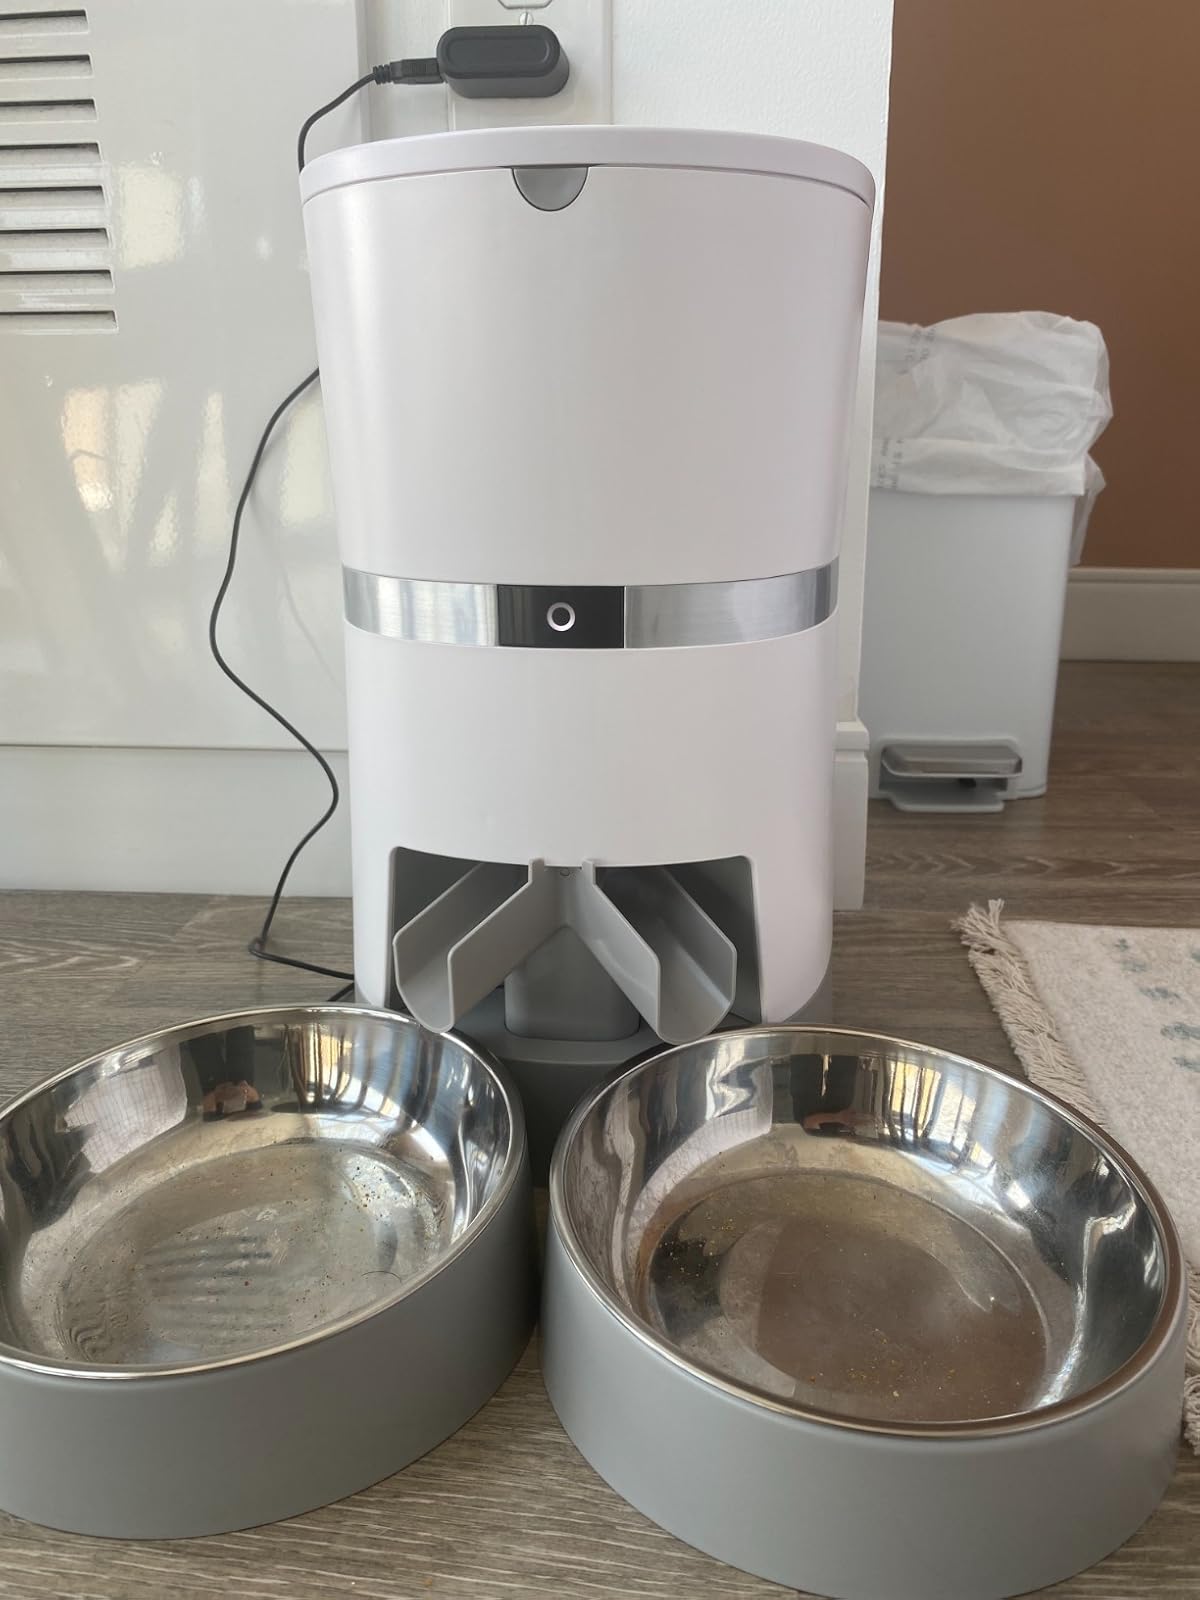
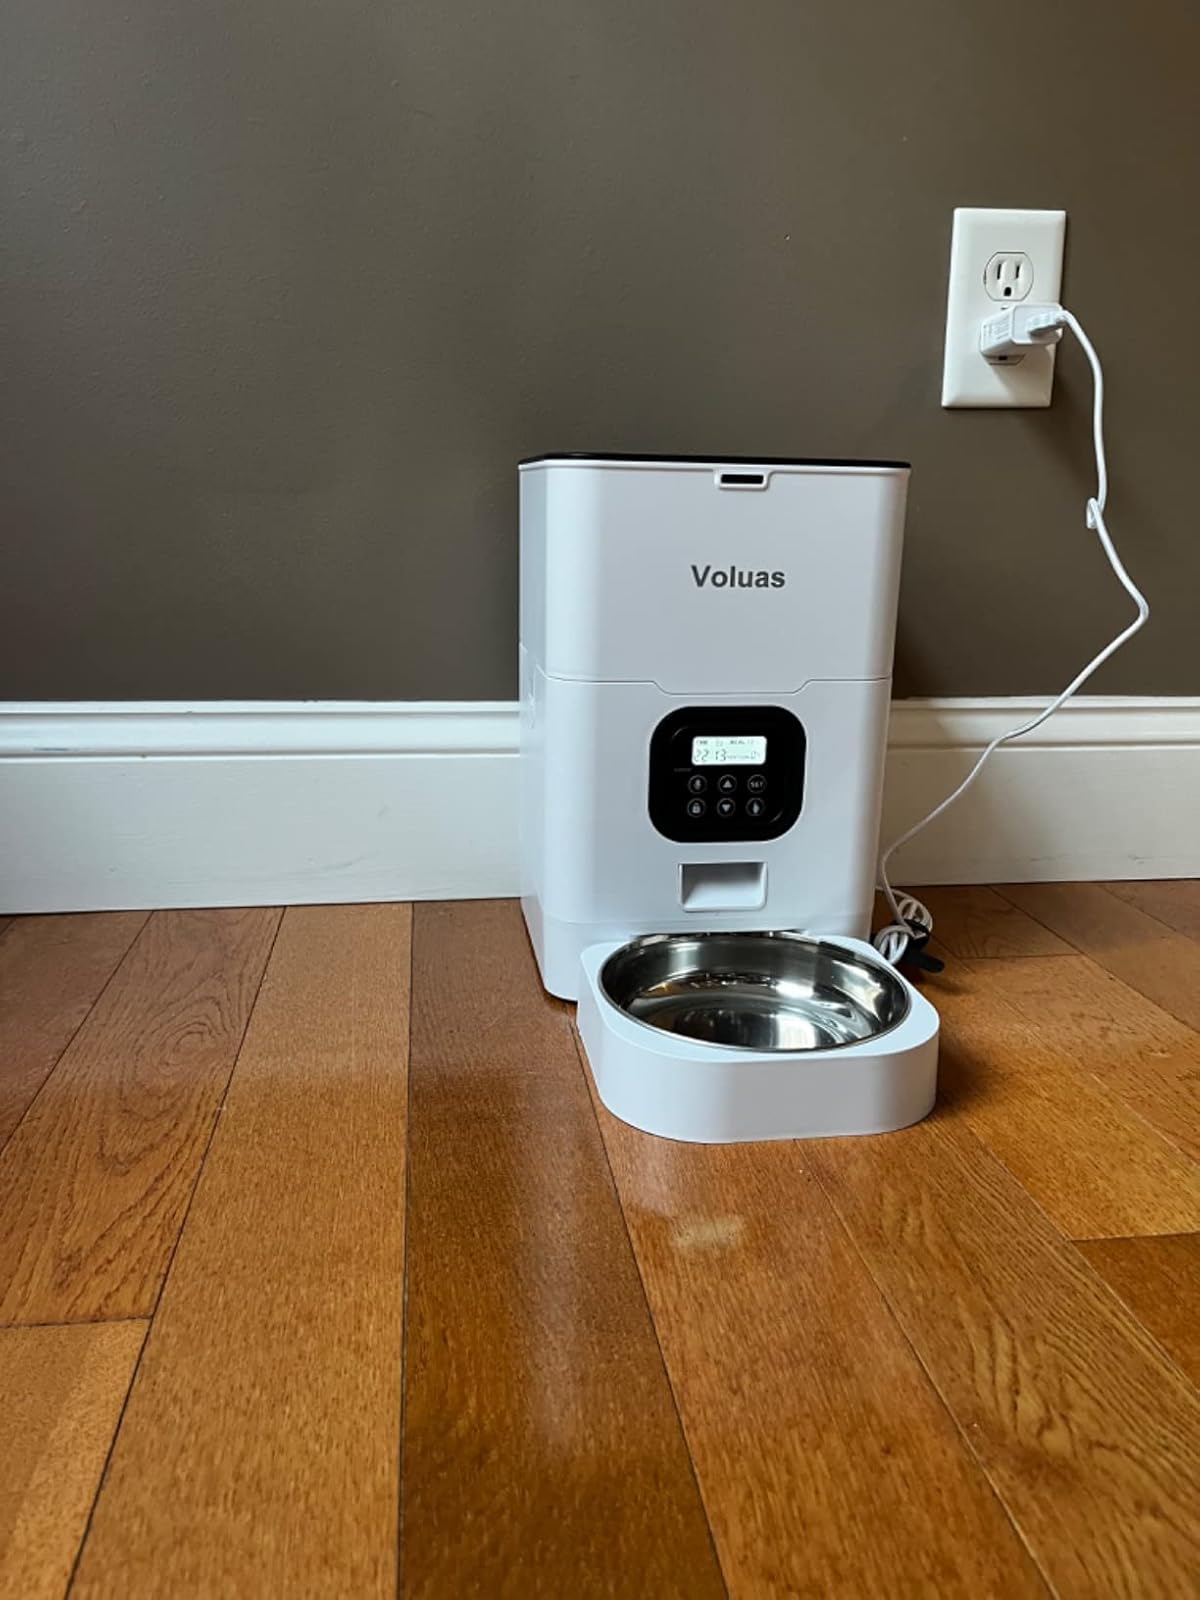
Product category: items_feeder
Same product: no